Graham Chapman

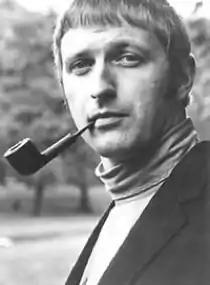

Graham Chapman (8 January 1941 – 4 October 1989) was a British actor, comedian and writer. He was one of the six members of the surrealist comedy group Monty Python. He portrayed authority figures such as The Colonel and the lead role in two Python films, "Holy Grail" (1975) and "Life of Brian" (1979). He subsequently left Britain for Los Angeles, where he attempted to be a success on American television, speaking on the college circuit and writing and starring in the pirate film "Yellowbeard" (1983), before returning to Britain in the early 1980s.